Sister

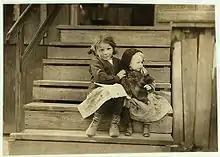
Two child sisters, .

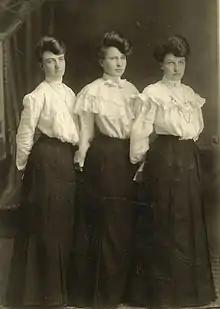
Three sisters from the Spencer family, .

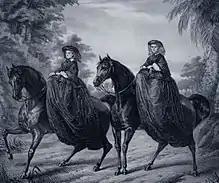
Isabel, Princess Imperial of Brazil and her sister Princess Leopoldina riding horses, .

A sister is a woman or a girl who shares parents or a parent with another individual; a female sibling. The male counterpart is a brother. Although the term typically refers to a familial relationship, it is sometimes used endearingly to refer to non-familial relationships. A full sister is a first-degree relative.